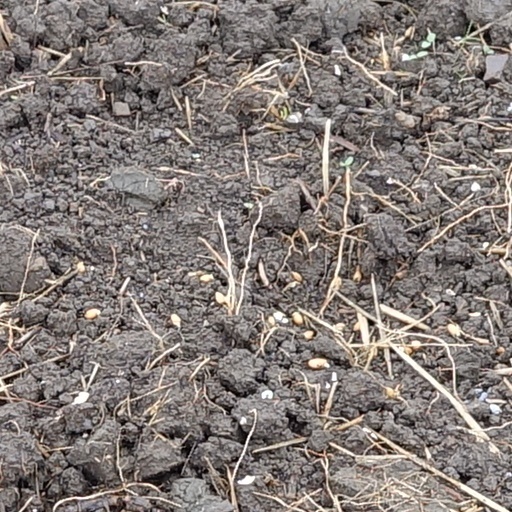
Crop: wheat